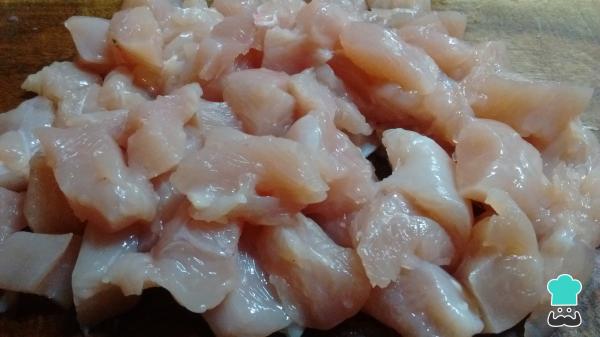
Limpia la suprema retirando excesos de grasa o piel que pueda tener. Luego, corta en cubos no muy grandes.